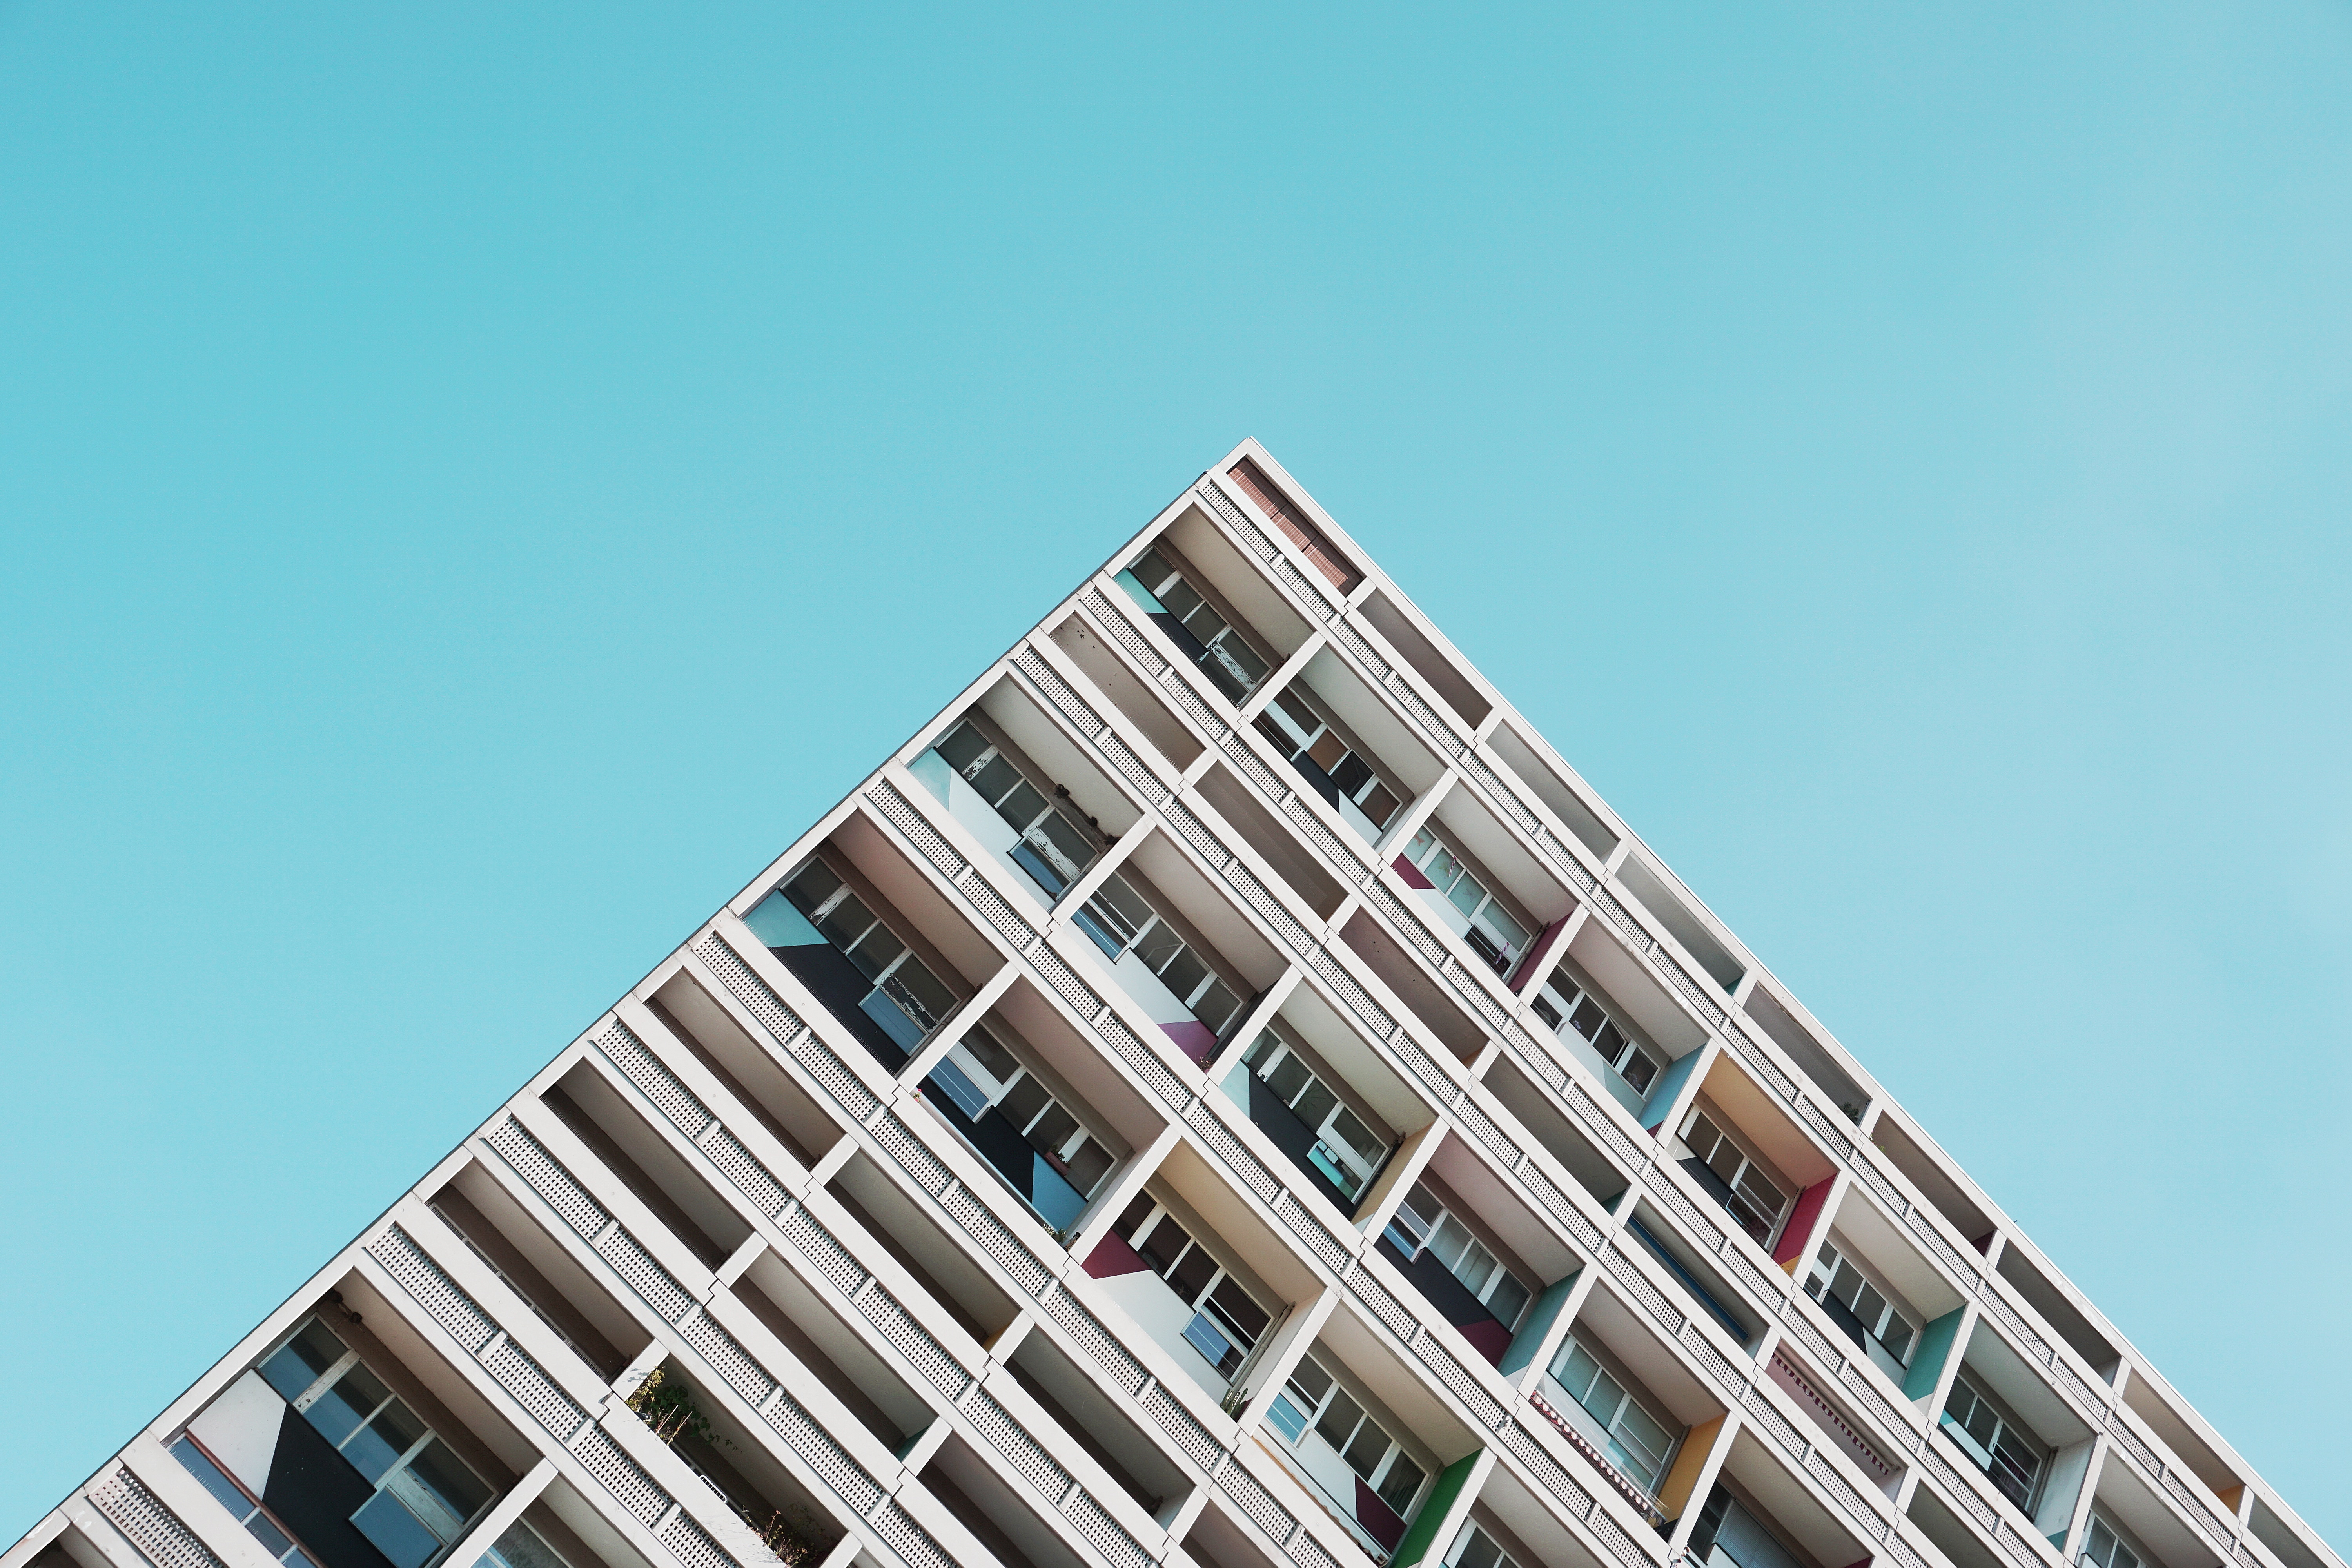
architecture, building, skyscraper, downtown, tower, landmark, facade, tower block, condominium